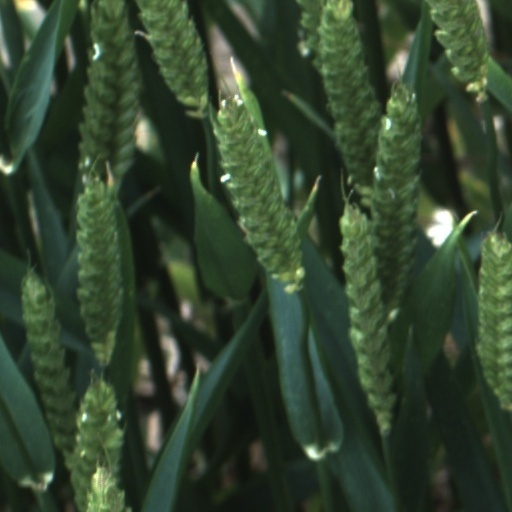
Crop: wheat